Old Stockbridge Grist Mill

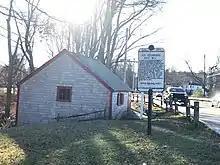
Old Stockbridge Grist Mill in 2020

Old Stockbridge Grist Mill is a historic grist mill on Country Way in Scituate, Massachusetts. It is one of the oldest surviving mills in the United States.